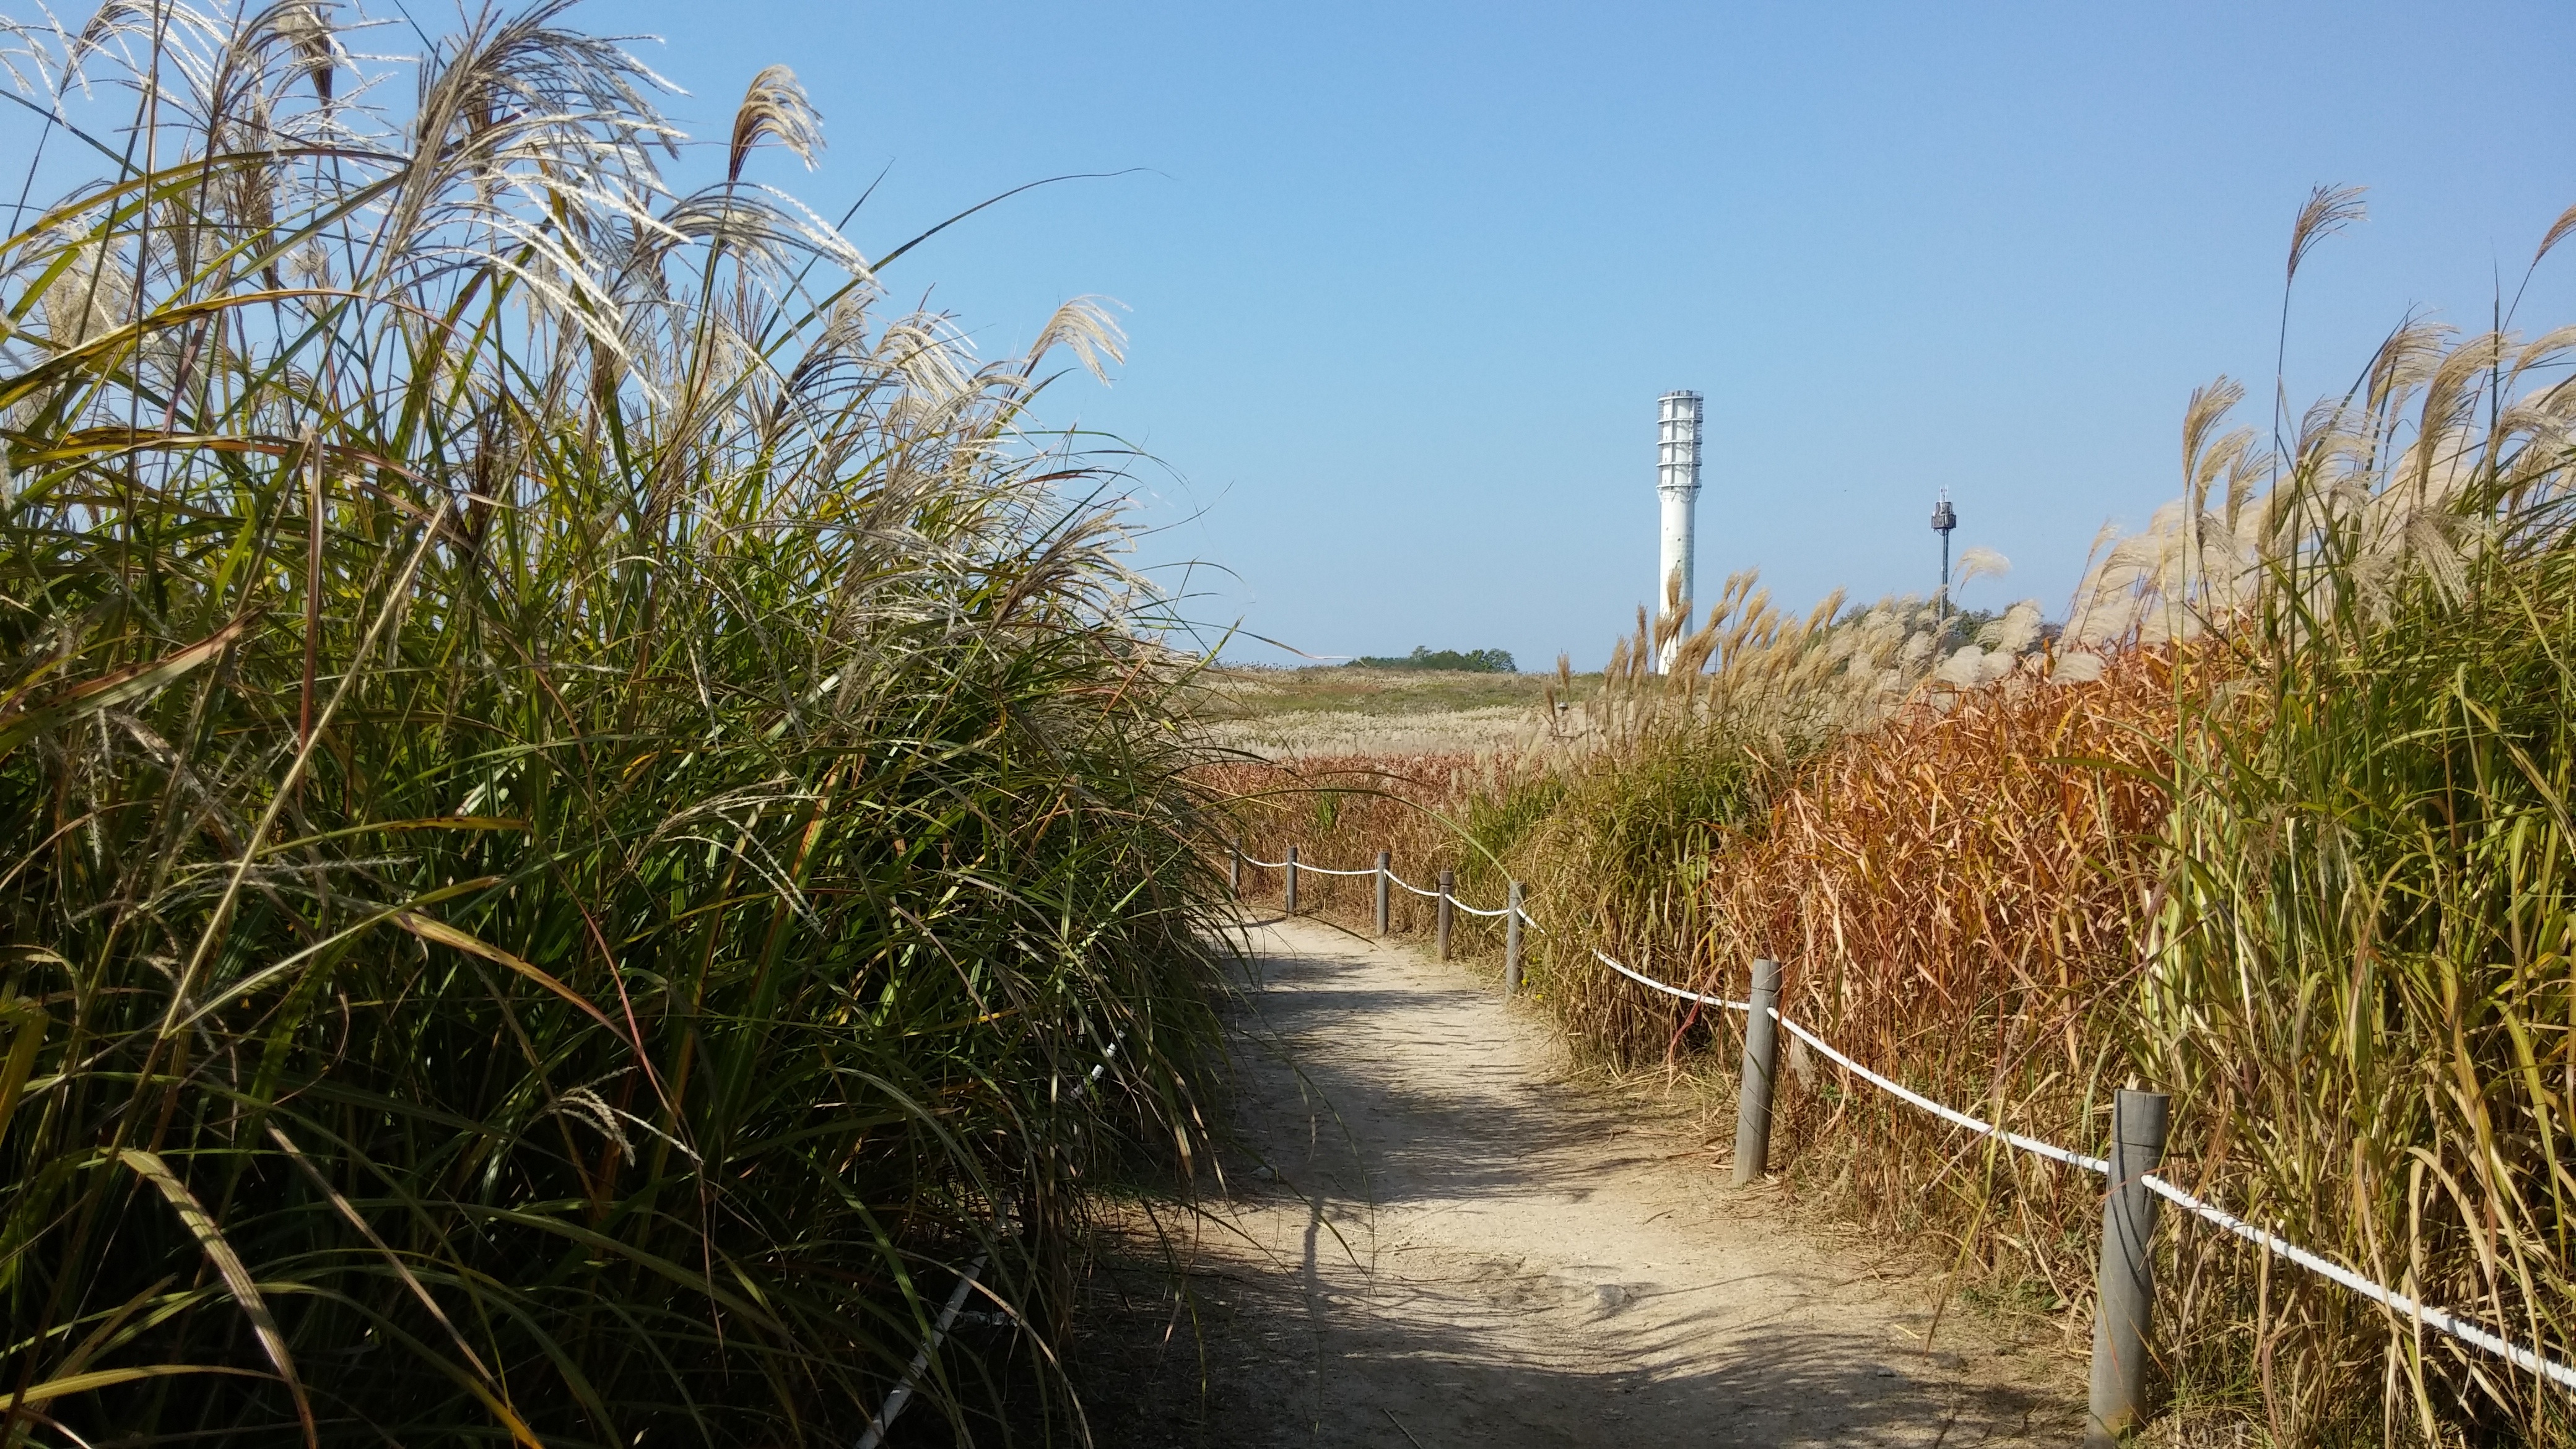
coast, tree, water, grass, marsh, swamp, field, prairie, wind, river, canal, autumn, agriculture, lane, waterway, wetland, habitat, rural area, natural environment, grass family, phragmites, south korea park